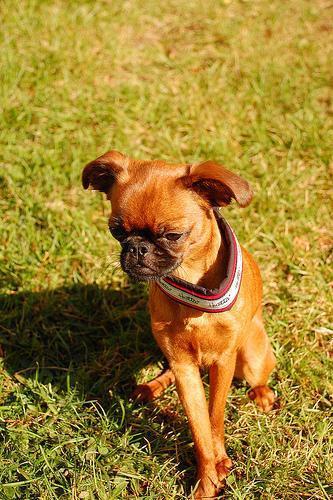
Brabancon_griffon